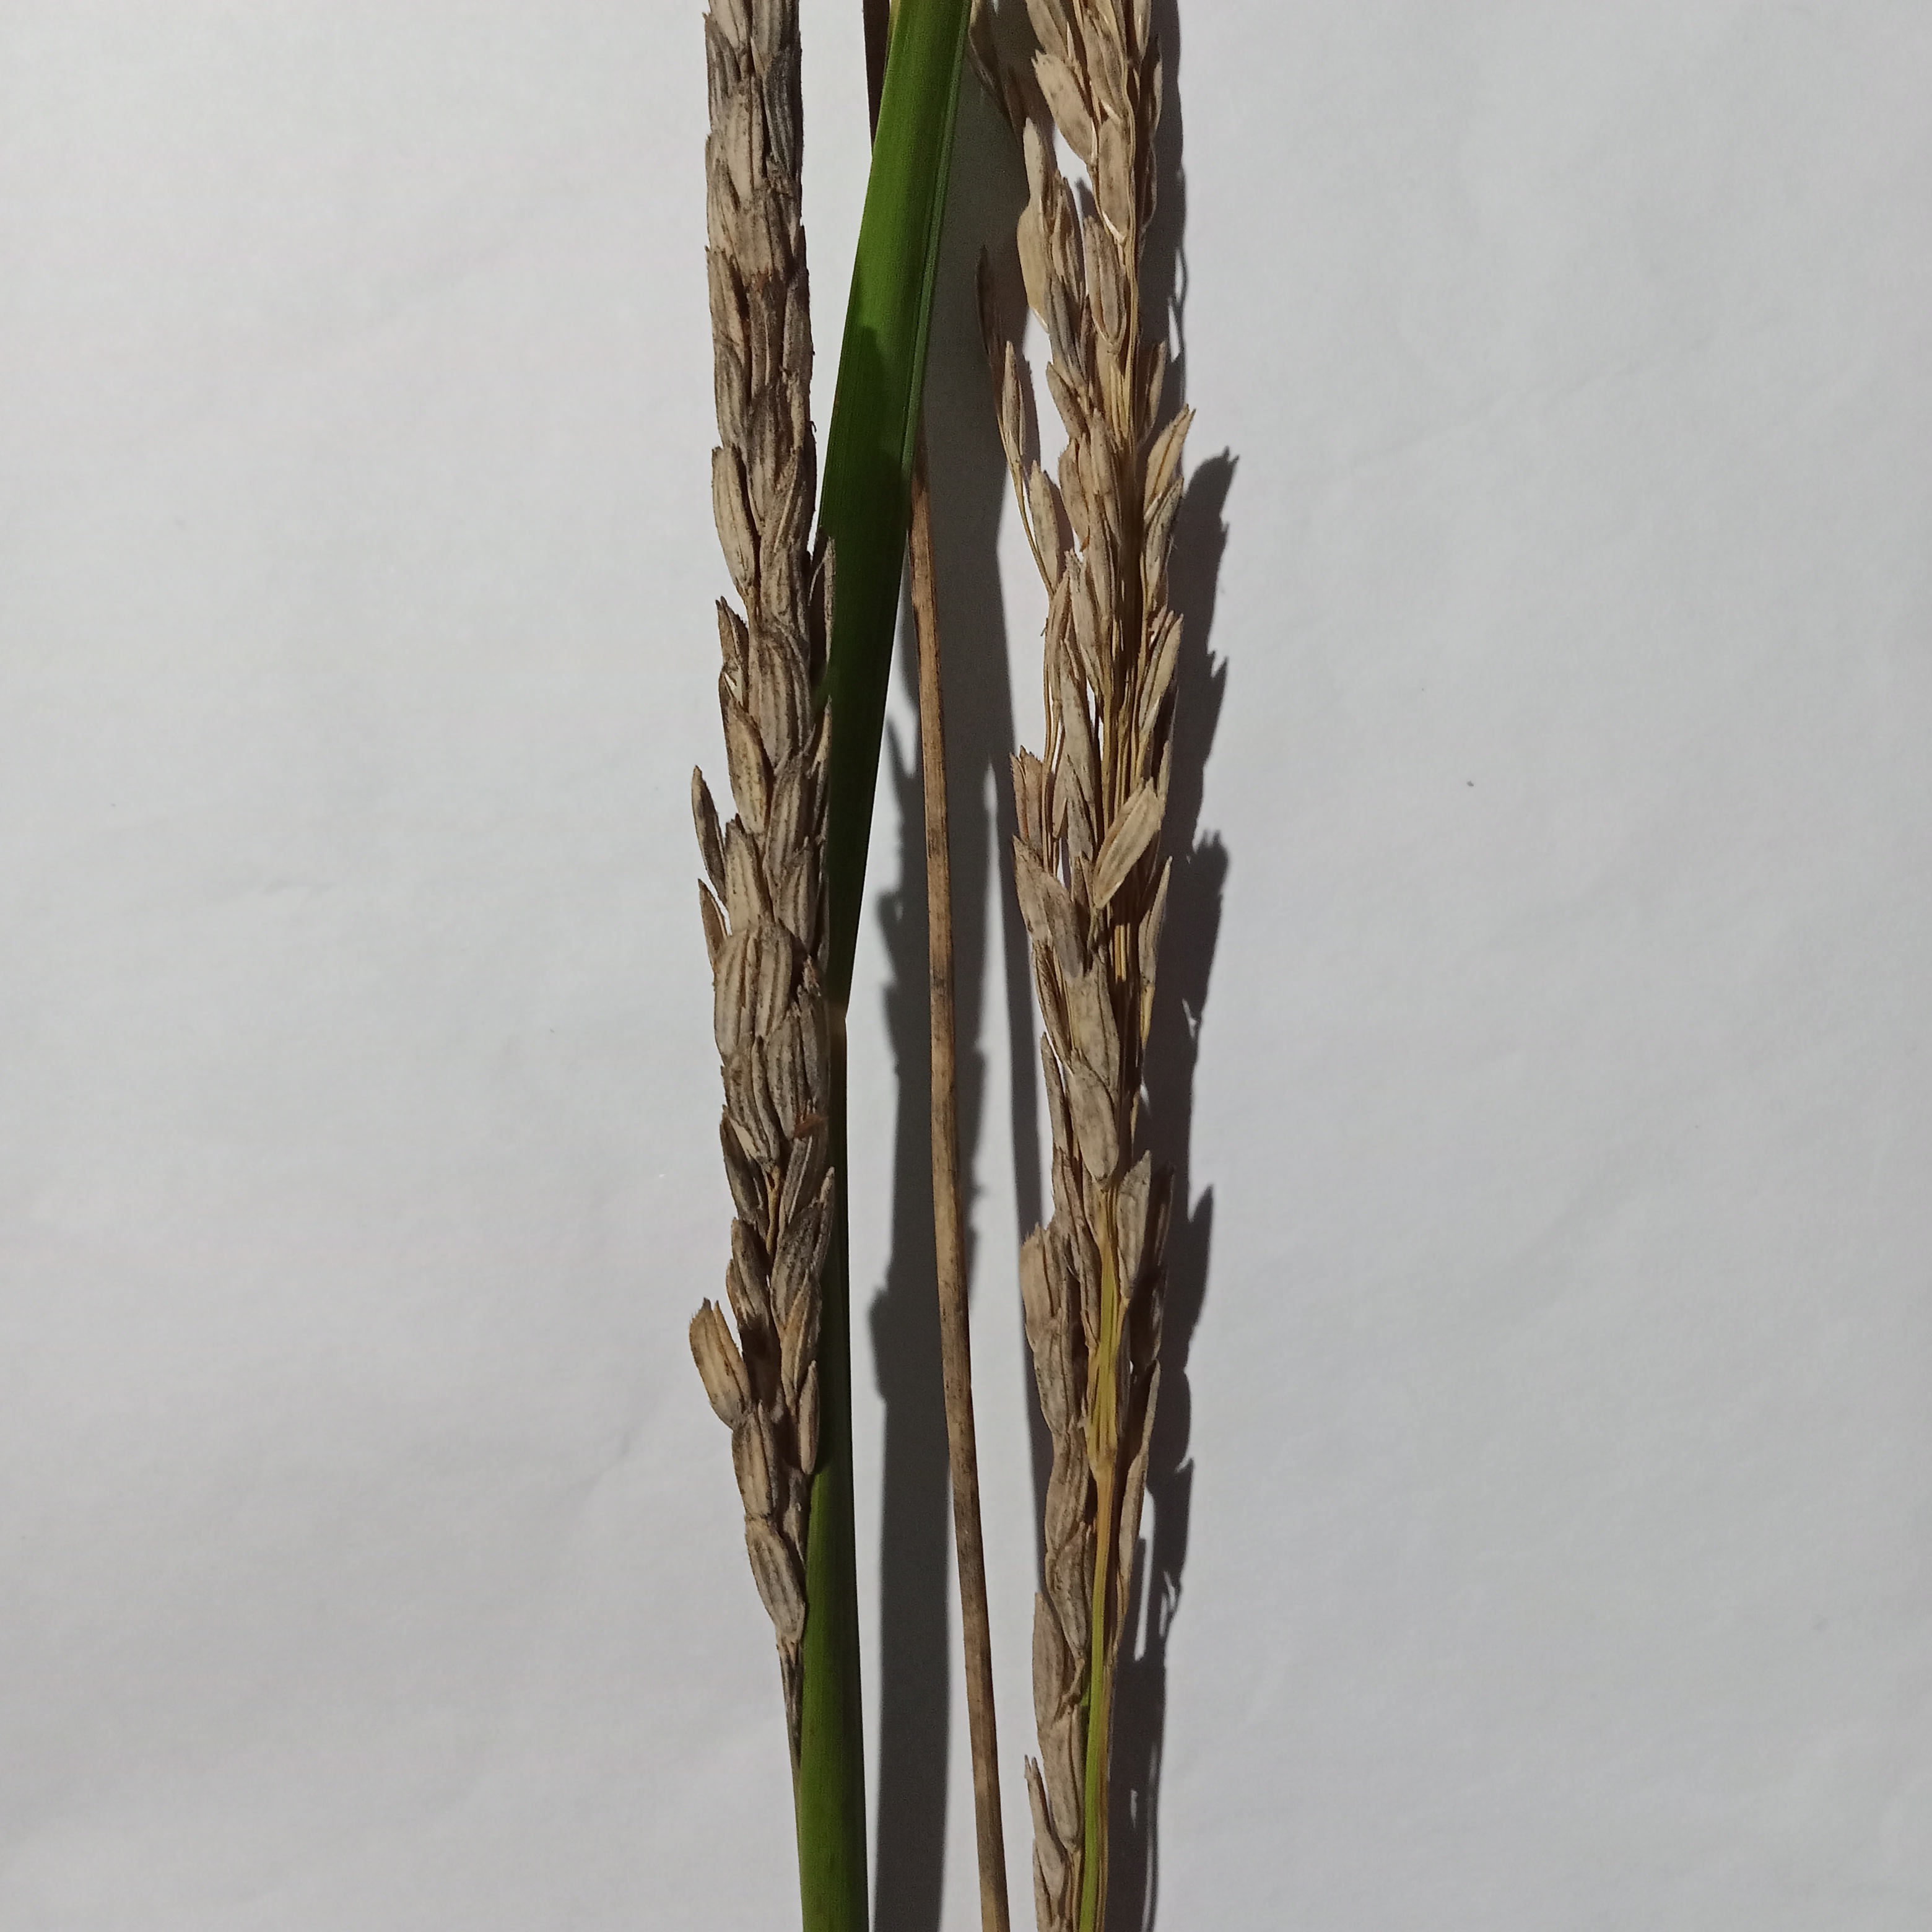
Nhãn: Bệnh Đạo ôn lá và cổ bông (Rice leaf and neck blast)